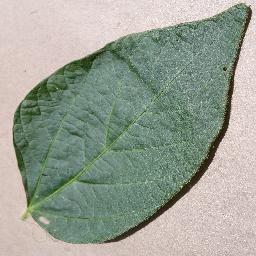
Label: Soybean___healthy